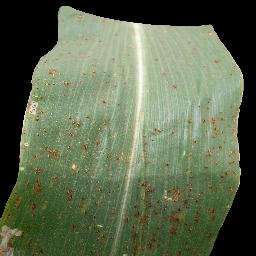
Label: Corn___Common_rust